Andrija Balić

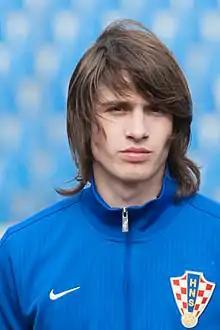
Balić with Croatia U19 in 2015

Andrija Balić (born 11 August 1997) is a Croatian footballer who plays as a midfielder for Italian Serie D club Chieti.